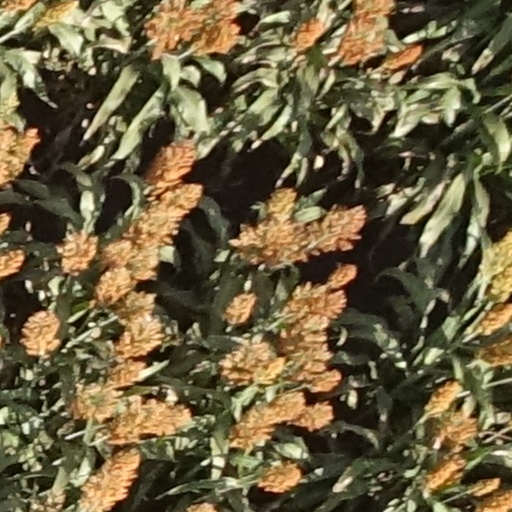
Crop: sorghum